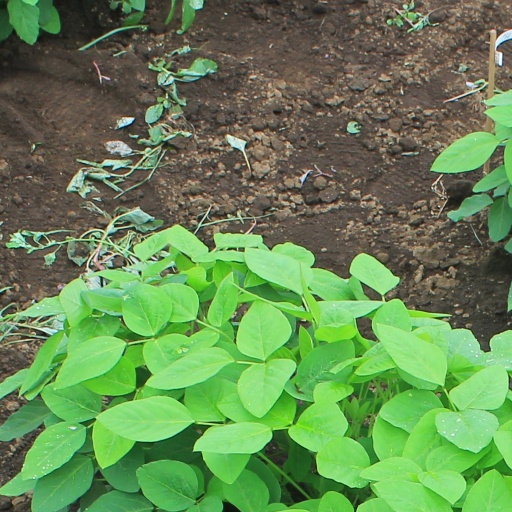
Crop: soybean